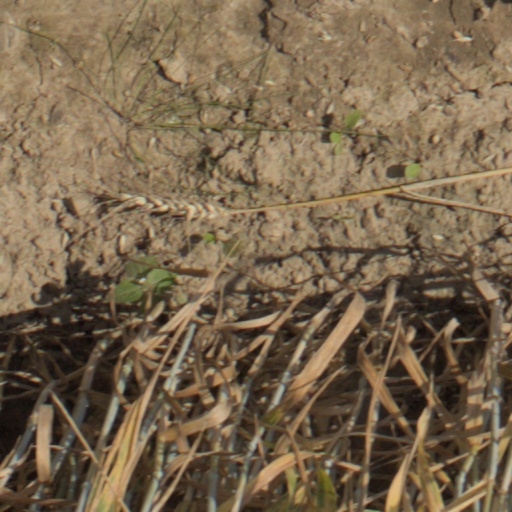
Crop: wheat